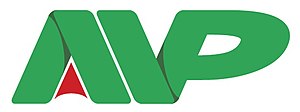
Arubaanse Volkspartij
Partiets logo
Arubaanse Volkspartij eller Partido di Pueblo Arubano er et kristendemokratisk politisk parti i Aruba. Ved sidste parlamentsvalg i 2017 vandt partiet 39,9% af stemmerne og 9 ud af 21 sæder i Staten, og blev dermed det største oppositionsparti i landet.